Human uses of plants

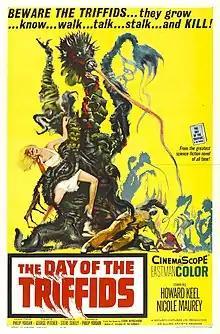
The 1962 film of John Wyndham's 1951 science fiction novel "The Day of the Triffids" depicted aggressive and seemingly intelligent plants.

Plants appear in art, either to illustrate their botanical appearance, or for the purposes of the artist, which may include decoration or symbolism, often religious. For example, the Virgin Mary was compared by the Venerable Bede to a lily, the white petals denoting purity of body, while the yellow anthers signified the radiant light of the soul; accordingly, European portraits of the Virgin's Annunciation may depict a vase of white lilies in her room to indicate her attributes. Plants are also often used as backgrounds or features in portraits, and as main subjects in still lifes.